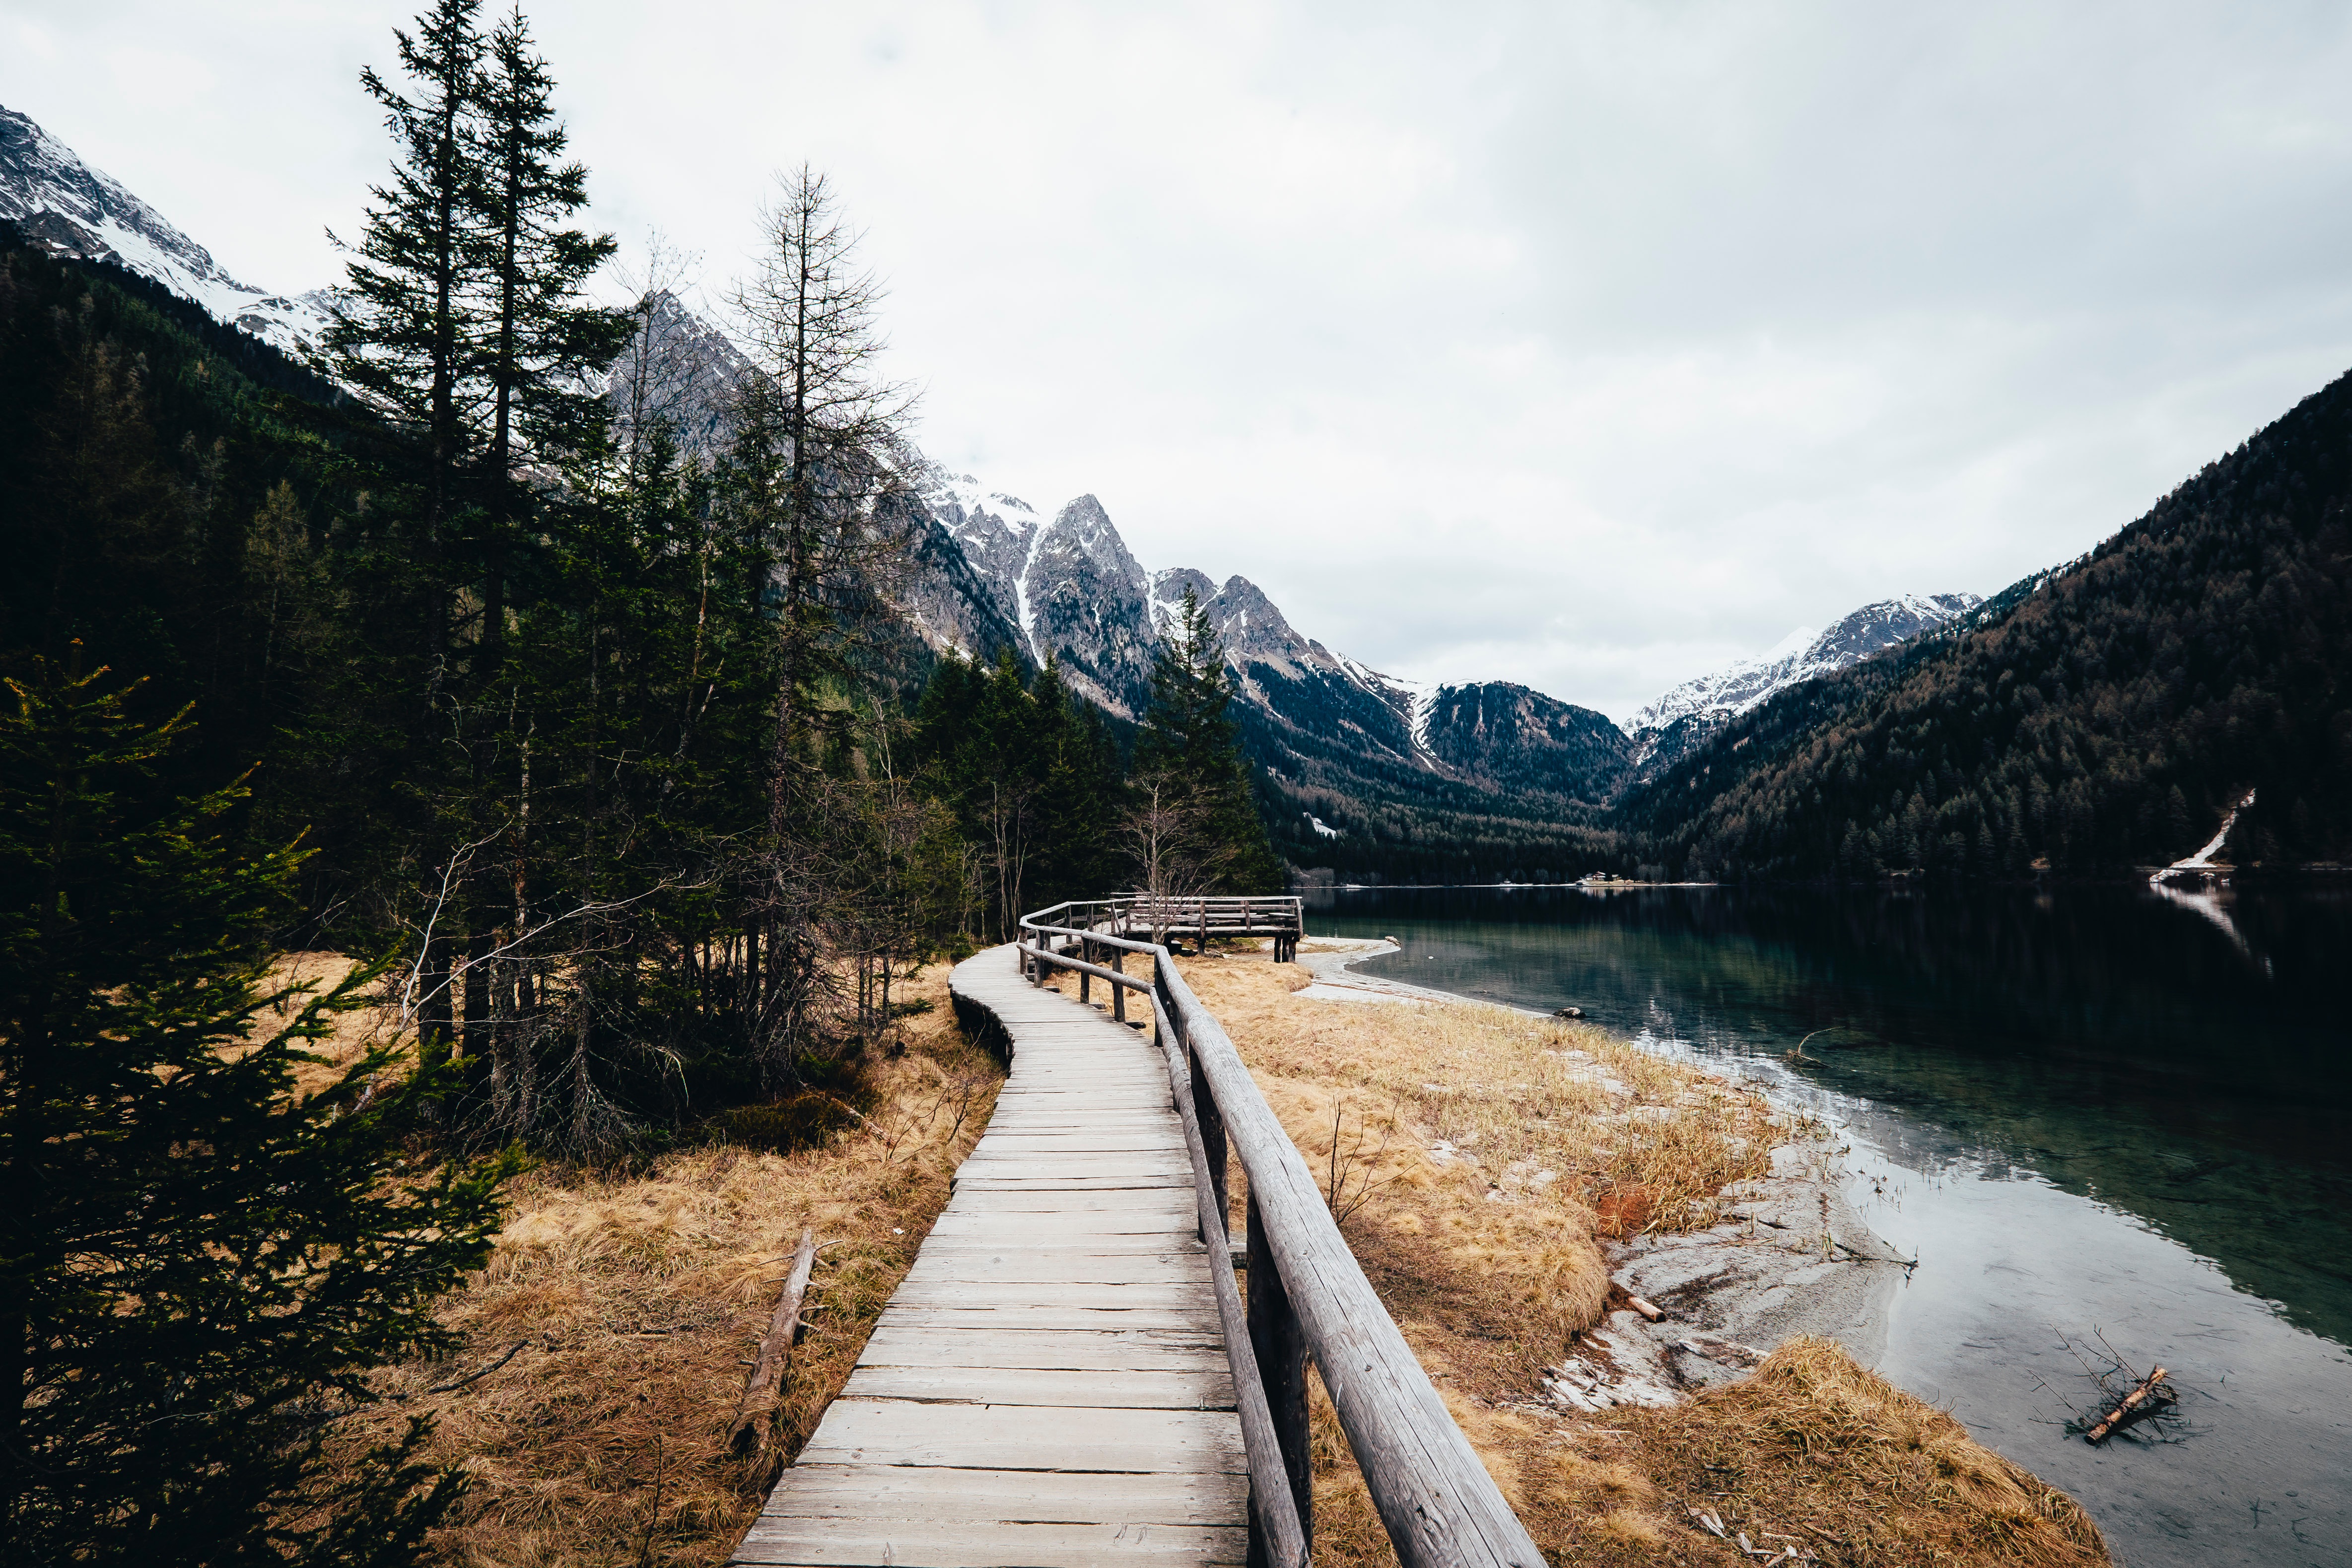
landscape, tree, nature, forest, outdoor, wilderness, walking, mountain, snow, trail, lake, river, valley, mountain range, reservoir, alps, infrastructure, loch, landform, mountain pass, mountainous landforms